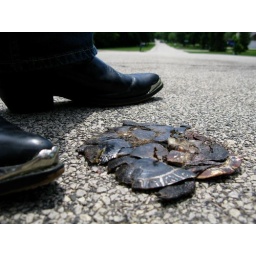
poor turtle crushed by a car